Minolta AF Zoom 70-210mm f/4

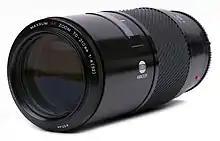

The Minolta AF Zoom 70–210mm 4 lens (colloquially known as the "beercan") is an autofocusing telephoto photographic lens compatible with cameras using the Minolta AF lens mount.